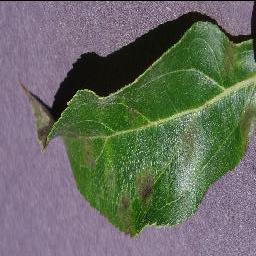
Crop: apple
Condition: scab